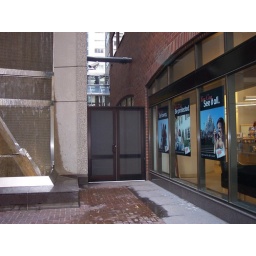
a door in a wall